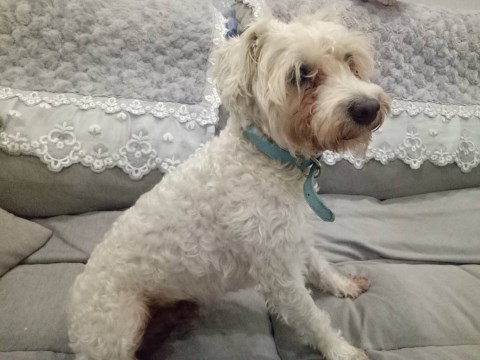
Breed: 2342-n000102-miniature_schnauzer